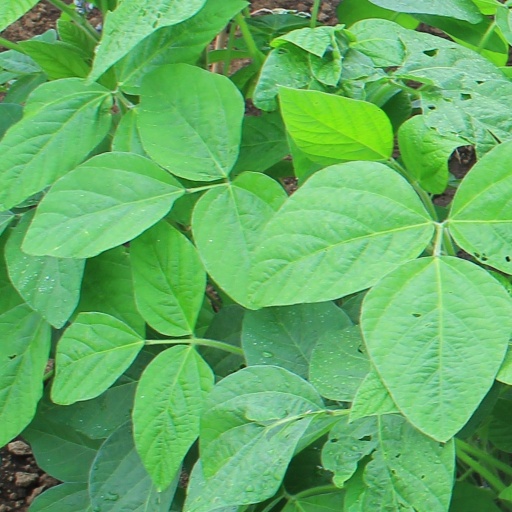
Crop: soybean